American philosophy

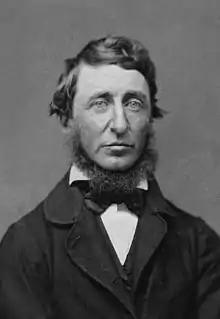
Henry David Thoreau, 1856

About the time of the Stamp Act, interest rose in civil and political philosophy. Many of the Founding Fathers wrote extensively on political issues, including John Adams, John Dickinson, Alexander Hamilton, John Jay, Thomas Jefferson, Benjamin Franklin, and James Madison. In continuing with the chief concerns of the Puritans in the 17th century, the Founding Fathers debated the interrelationship between God, the state, and the individual. Resulting from this were the "United States Declaration of Independence", passed in 1776, and the "United States Constitution", ratified in 1788.